Flux Gourmet

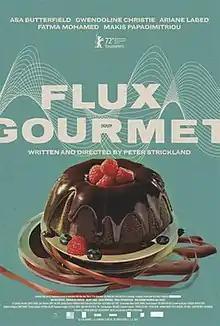
Theatrical release poster

Flux Gourmet is a 2022 black comedy art film written and directed by Peter Strickland and starring Fatma Mohamed, Gwendoline Christie, Makis Papadimitriou, Ariane Labed, and Asa Butterfield.